Dresser Island

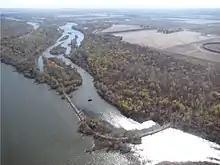
Dresser Island

Dresser Island is an island in the Mississippi River.The island is entirely within St. Charles County, Missouri.